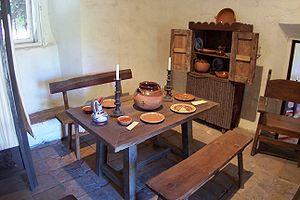
La Californie était habitée depuis plus de 13 000 ans par de nombreuses tribus amérindiennes, lorsque les explorateurs européens l'atteignent au XVIᵉ siècle. Oubliée durant le XVIIᵉ siècle par les Espagnols, elle n’est colonisée qu’à partir de 1765 sous l’impulsion de Charles III d’Espagne. Cette colonisation repose sur trois piliers : les missions, qui convertissent les Amérindiens, les « presidios », qui assurent la défense du territoire, et enfin les pueblos, où résident les colons. C’est à cette époque que les Britanniques et les Français commencent à s’intéresser à la Californie, suivis par les Russes au début du XIXᵉ siècle.